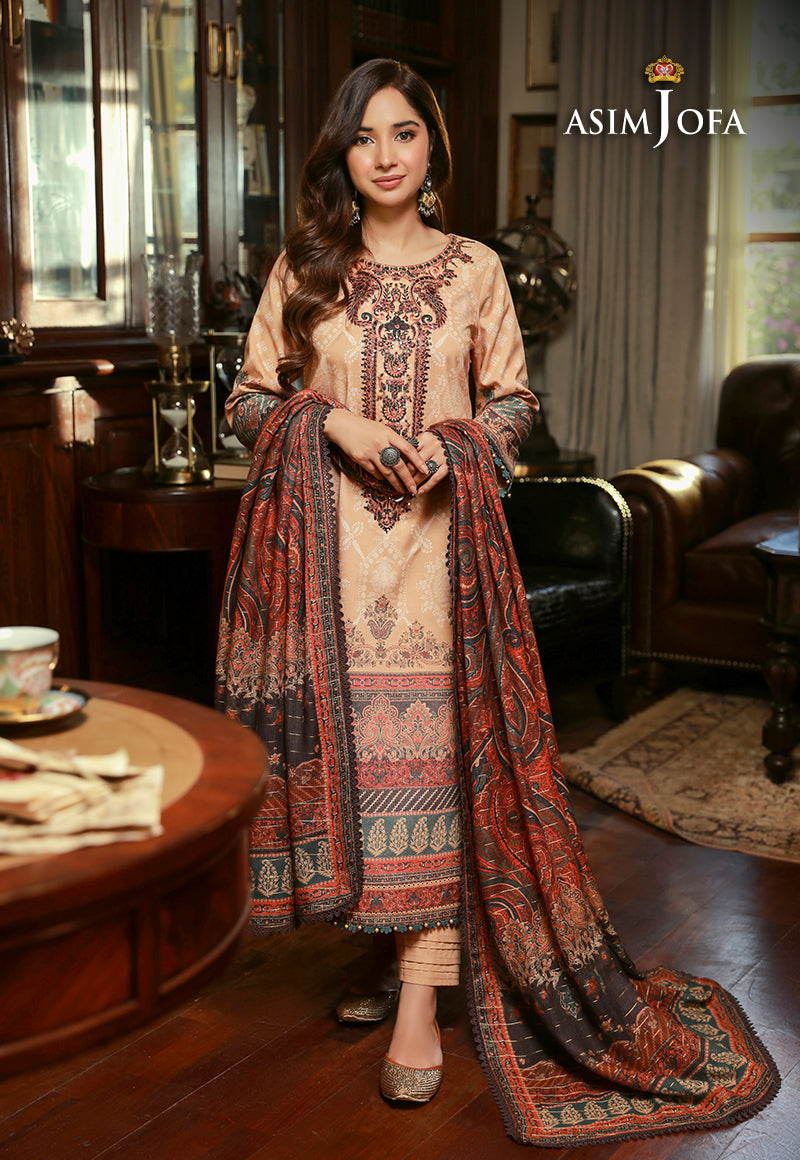
beige multi embroidered salwar suit